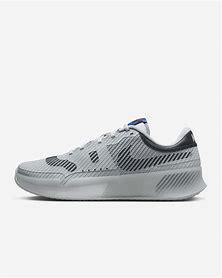
Brand: Nike
Model: Court Air Zoom Vapor 11